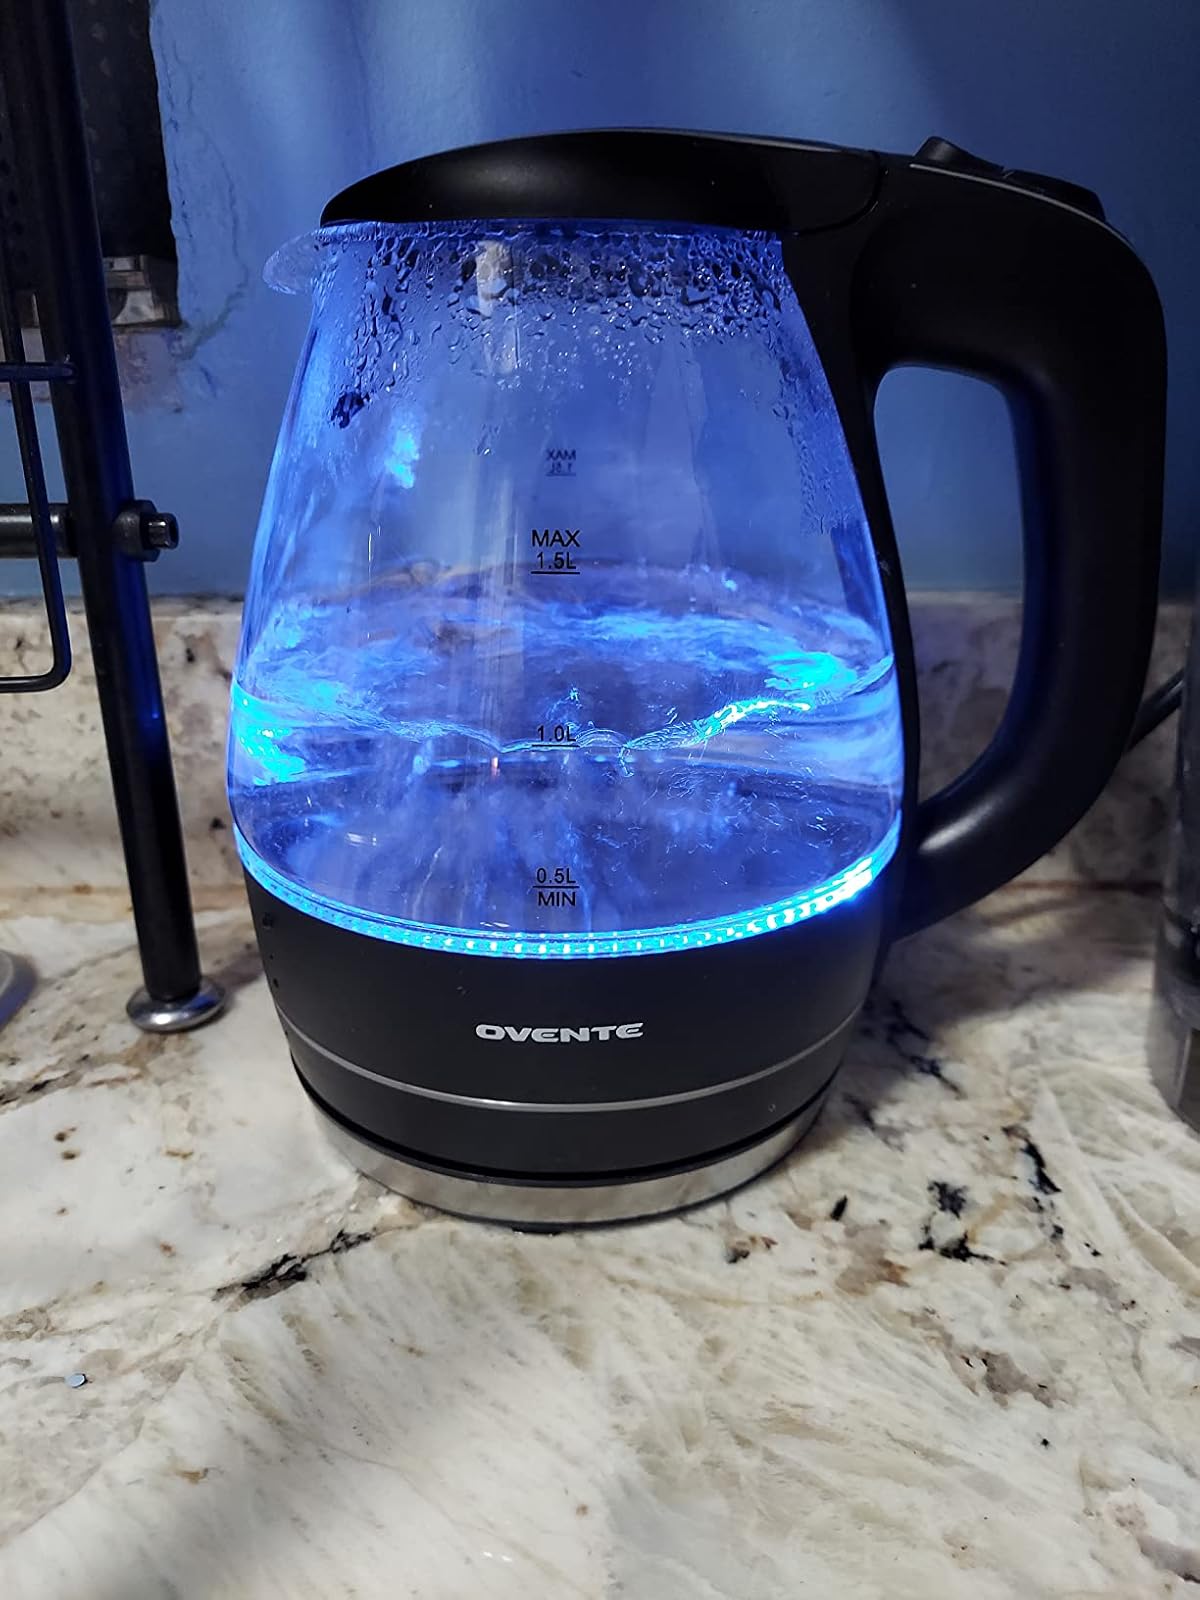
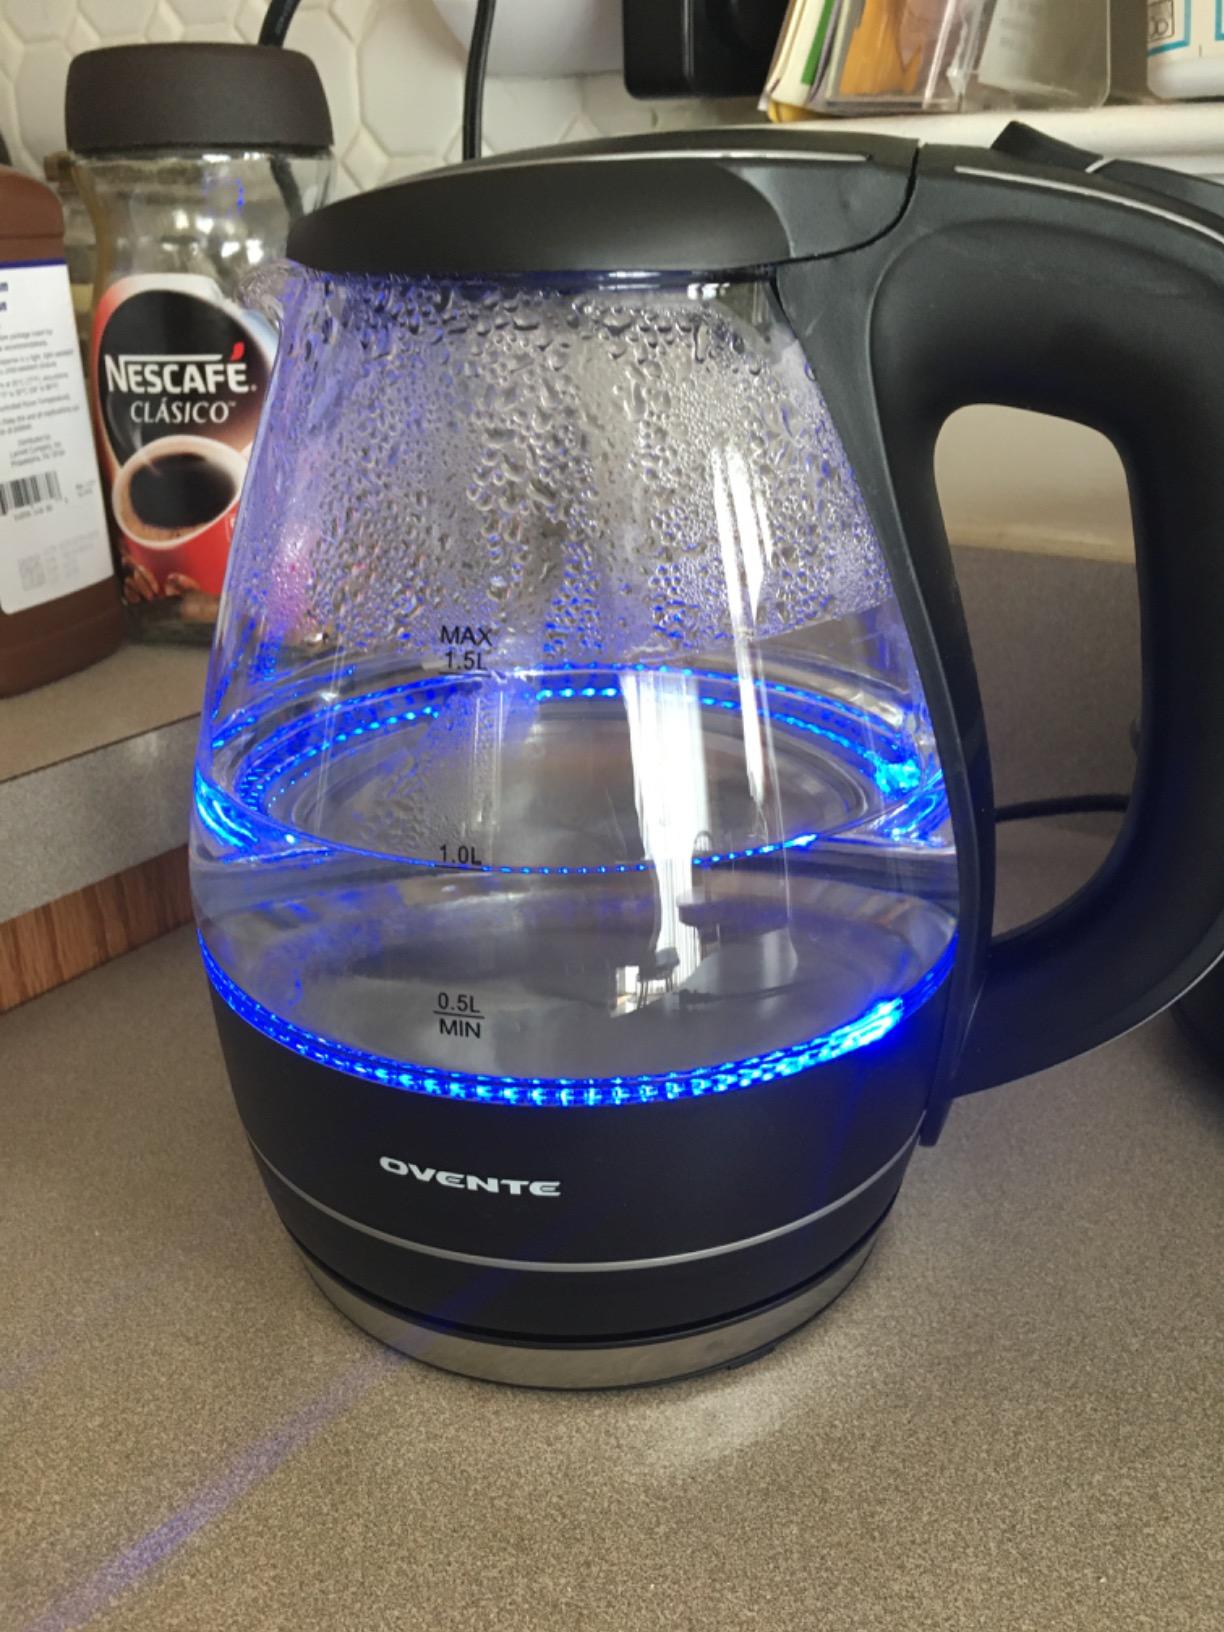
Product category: items_kettle
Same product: yes